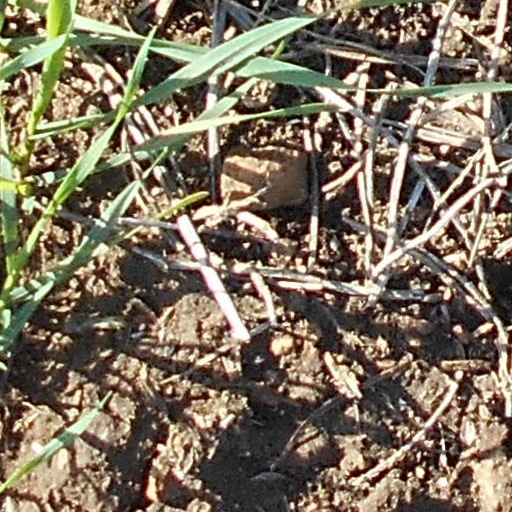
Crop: wheat